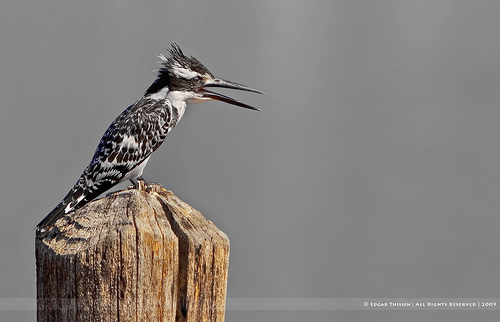
the bill is too sharp and long, white belly, breast, black and white wings, tail and black feet
this bird has a long straight bill, a white eyebrow, and black and white wings.
this bird is black and white and has a long, pointy beak.
this is a black and white bird with a mohawk and a very long beak.
the birds has a white and black pattern all over it's body with its side and breast mostly in white.
this bird has a long sharp black bill, black and white tufts on its crown, a whitish gray breast, and black and white mottled wings.
long pointed beak, white throat and supercillary, brown crown and cheek patch, speckled brown and white back, wings and retrices.
the bird has a straight black bill that is long and a spotted back.
this bird has wings that are black and has a long bill
this bird has a black crown with a long black beak and white throat.
Species: Pied Kingfisher